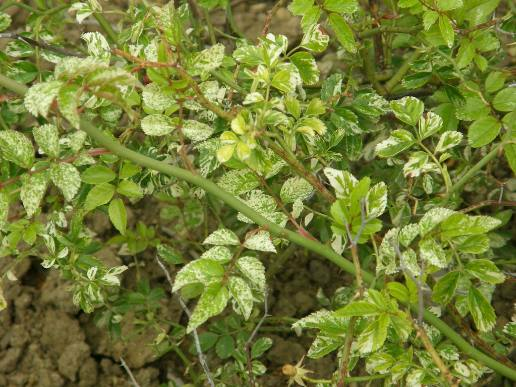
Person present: No